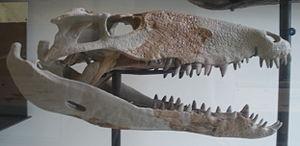
Les Sebecidae forment une famille éteinte de crocodyliformes, un clade qui comprend les crocodiliens modernes et leurs plus proches parents fossiles. Elle est rattachée au sous-ordre des Notosuchia et aux clades éteints des Ziphosuchia et des Sebecosuchia.
Metasuchia ou les métasuchiens est un clade important au sein du super-ordre des Crocodylomorpha. Il est divisé en deux groupes principaux : Notosuchia et Neosuchia. Notosuchia est un groupe éteint qui contient principalement des taxons de petite taille ayant vécu au Crétacé avec une denture hétérodonte. Neosuchia comprend les crocodiliens encore existants et les taxons primitifs comme les peirosauridés et les pholidosauridés. Il est phylogénétiquement défini par Sereno et al. comme un clade contenant Notosuchus terrestris, Crocodylus niloticus et tous les descendants de leur ancêtre commun.